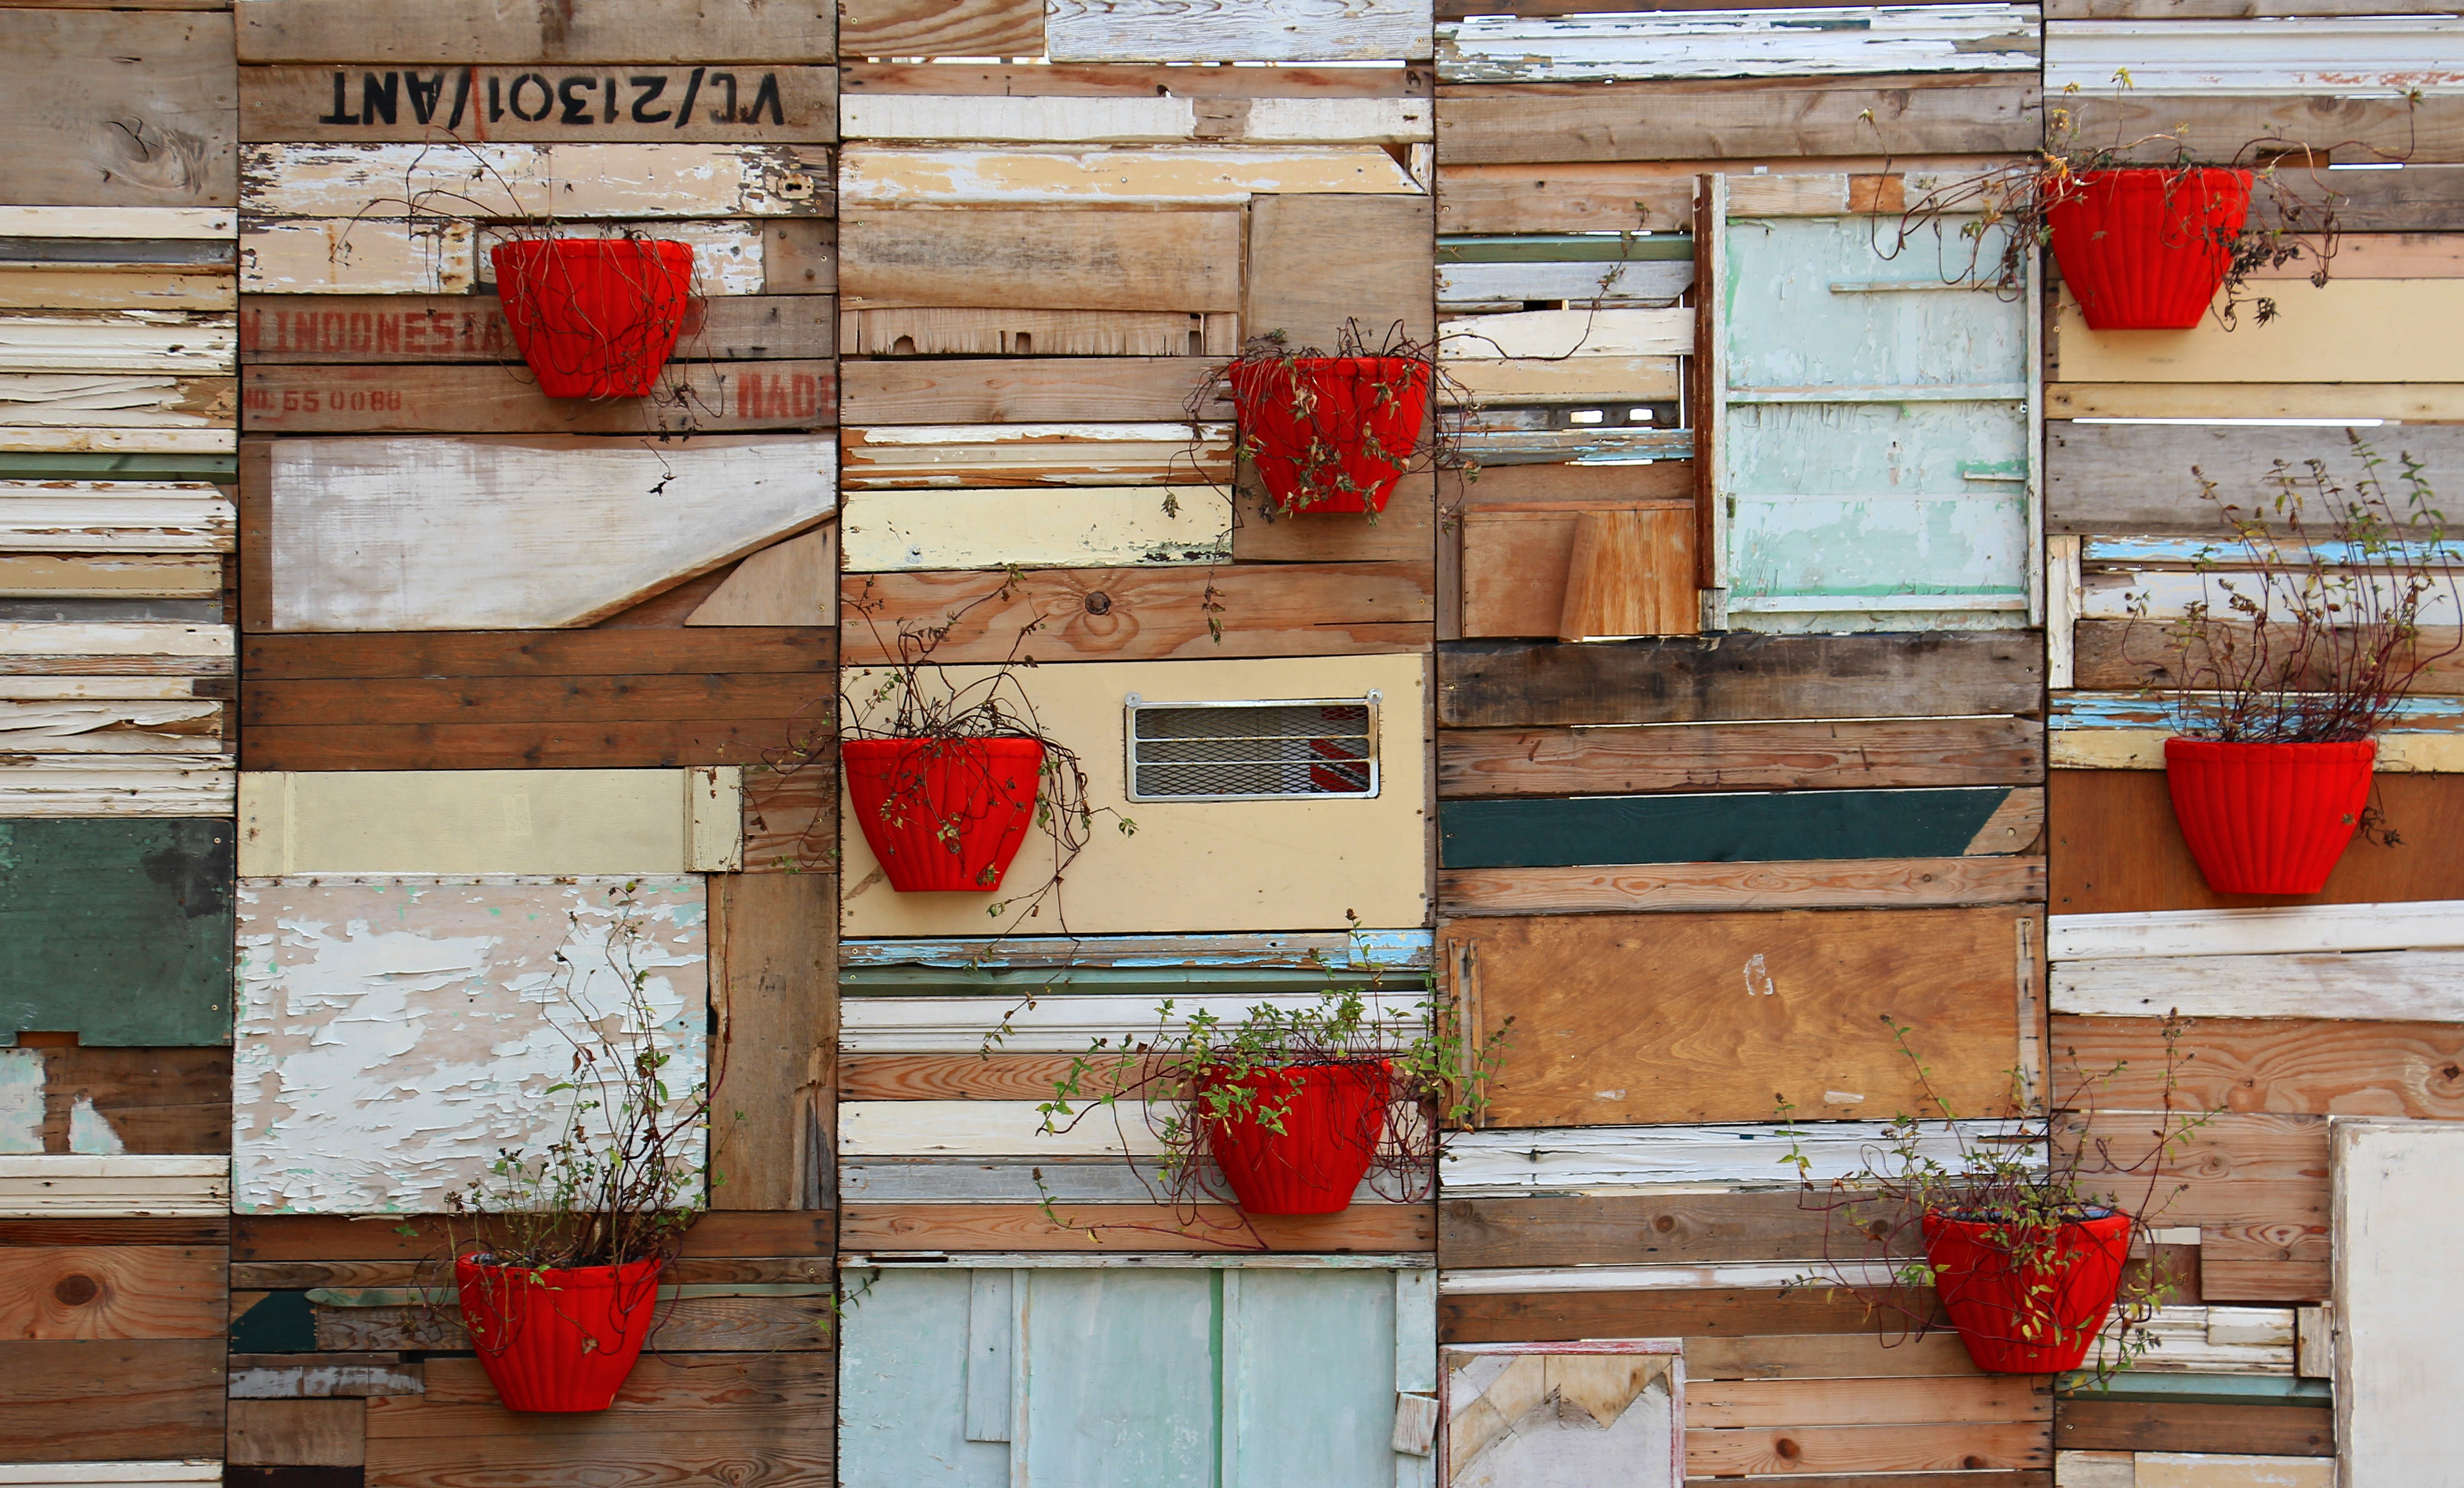
structure, board, wood, grain, house, floor, old, home, wall, red, cottage, color, kitchen, furniture, room, colorful, brick, surface, weathered, interior design, art, boards, wooden wall, wooden boards, wall boards, flooring, decorative wall